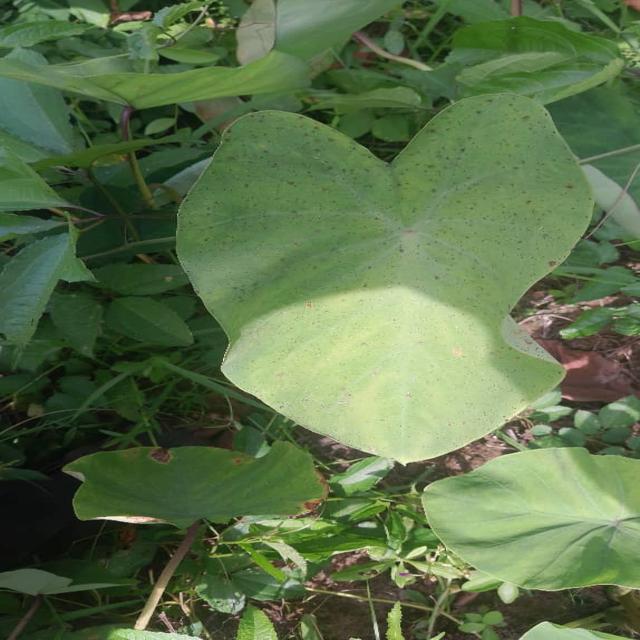
Label: Early_Blight